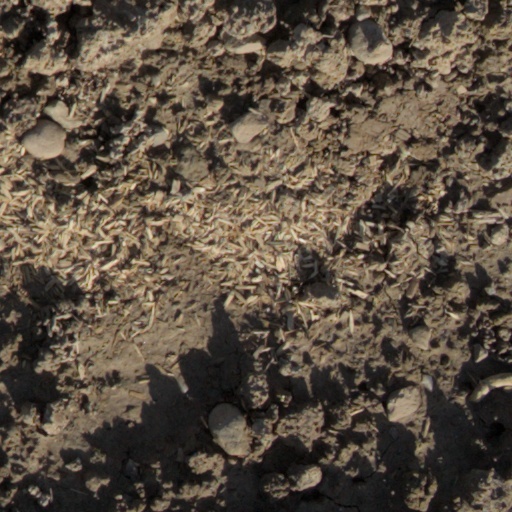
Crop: wheat